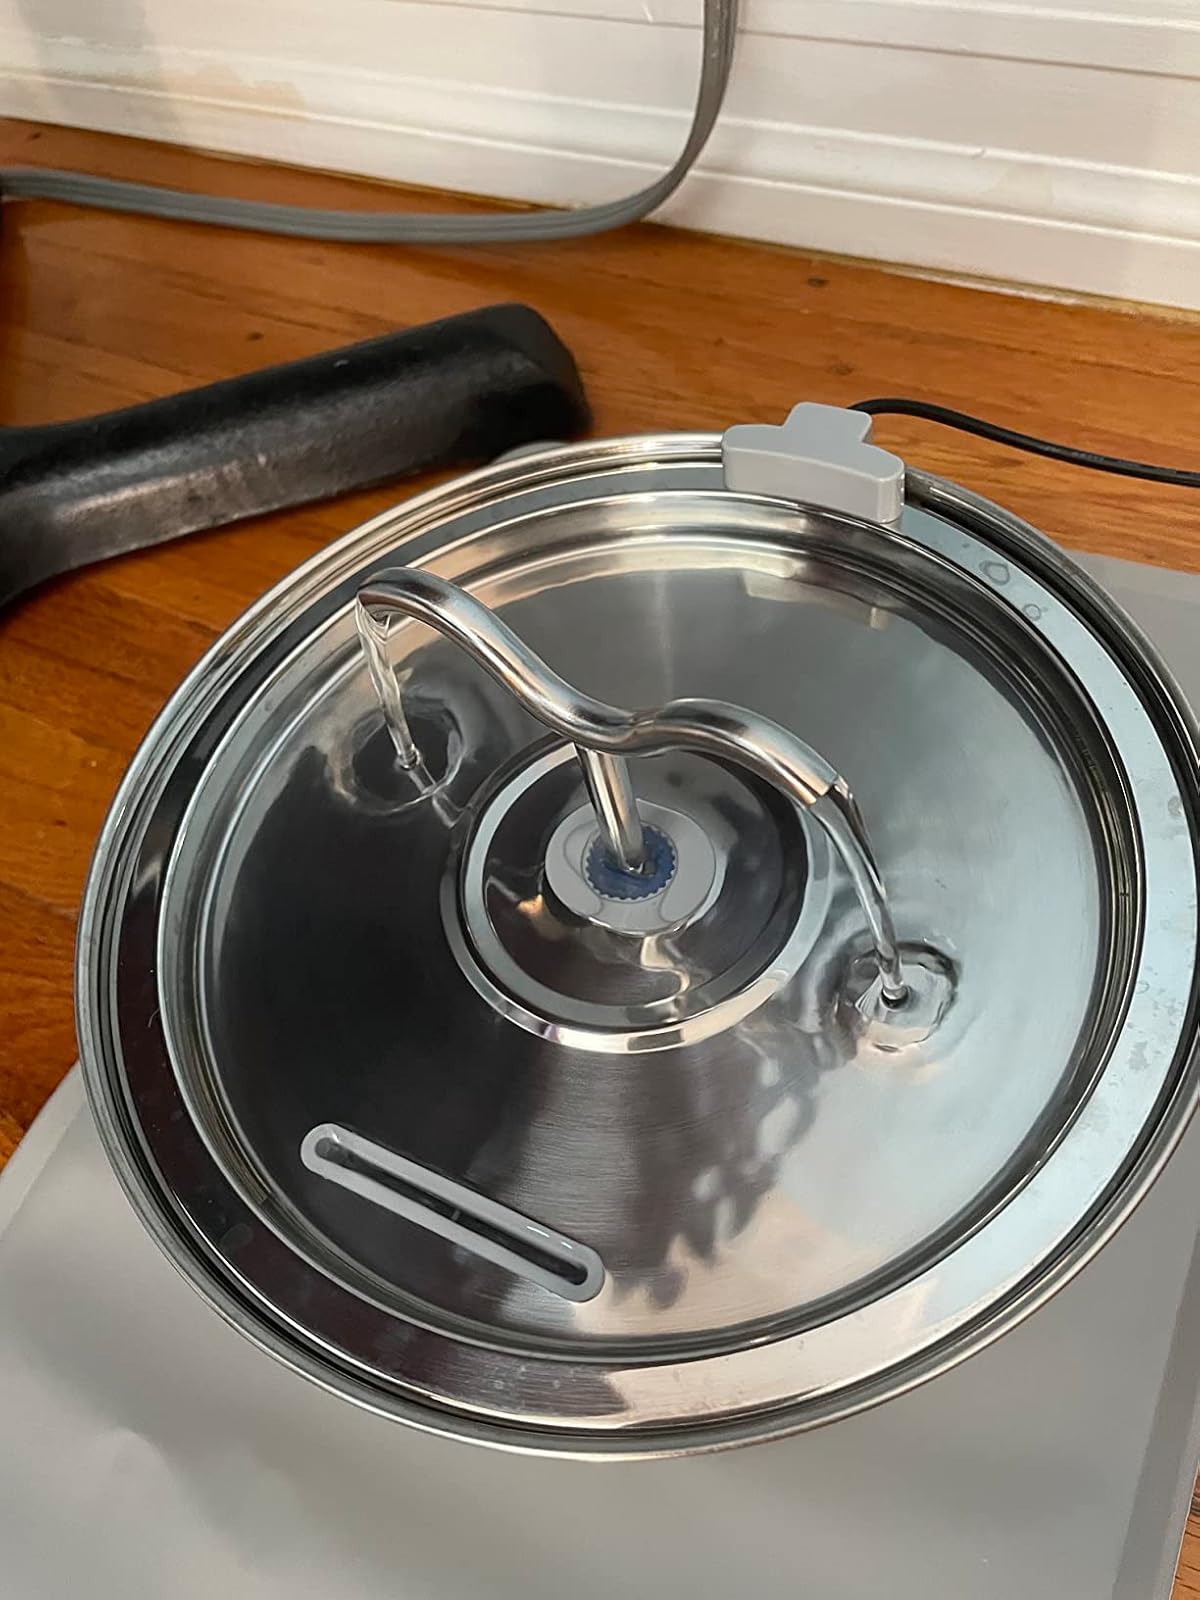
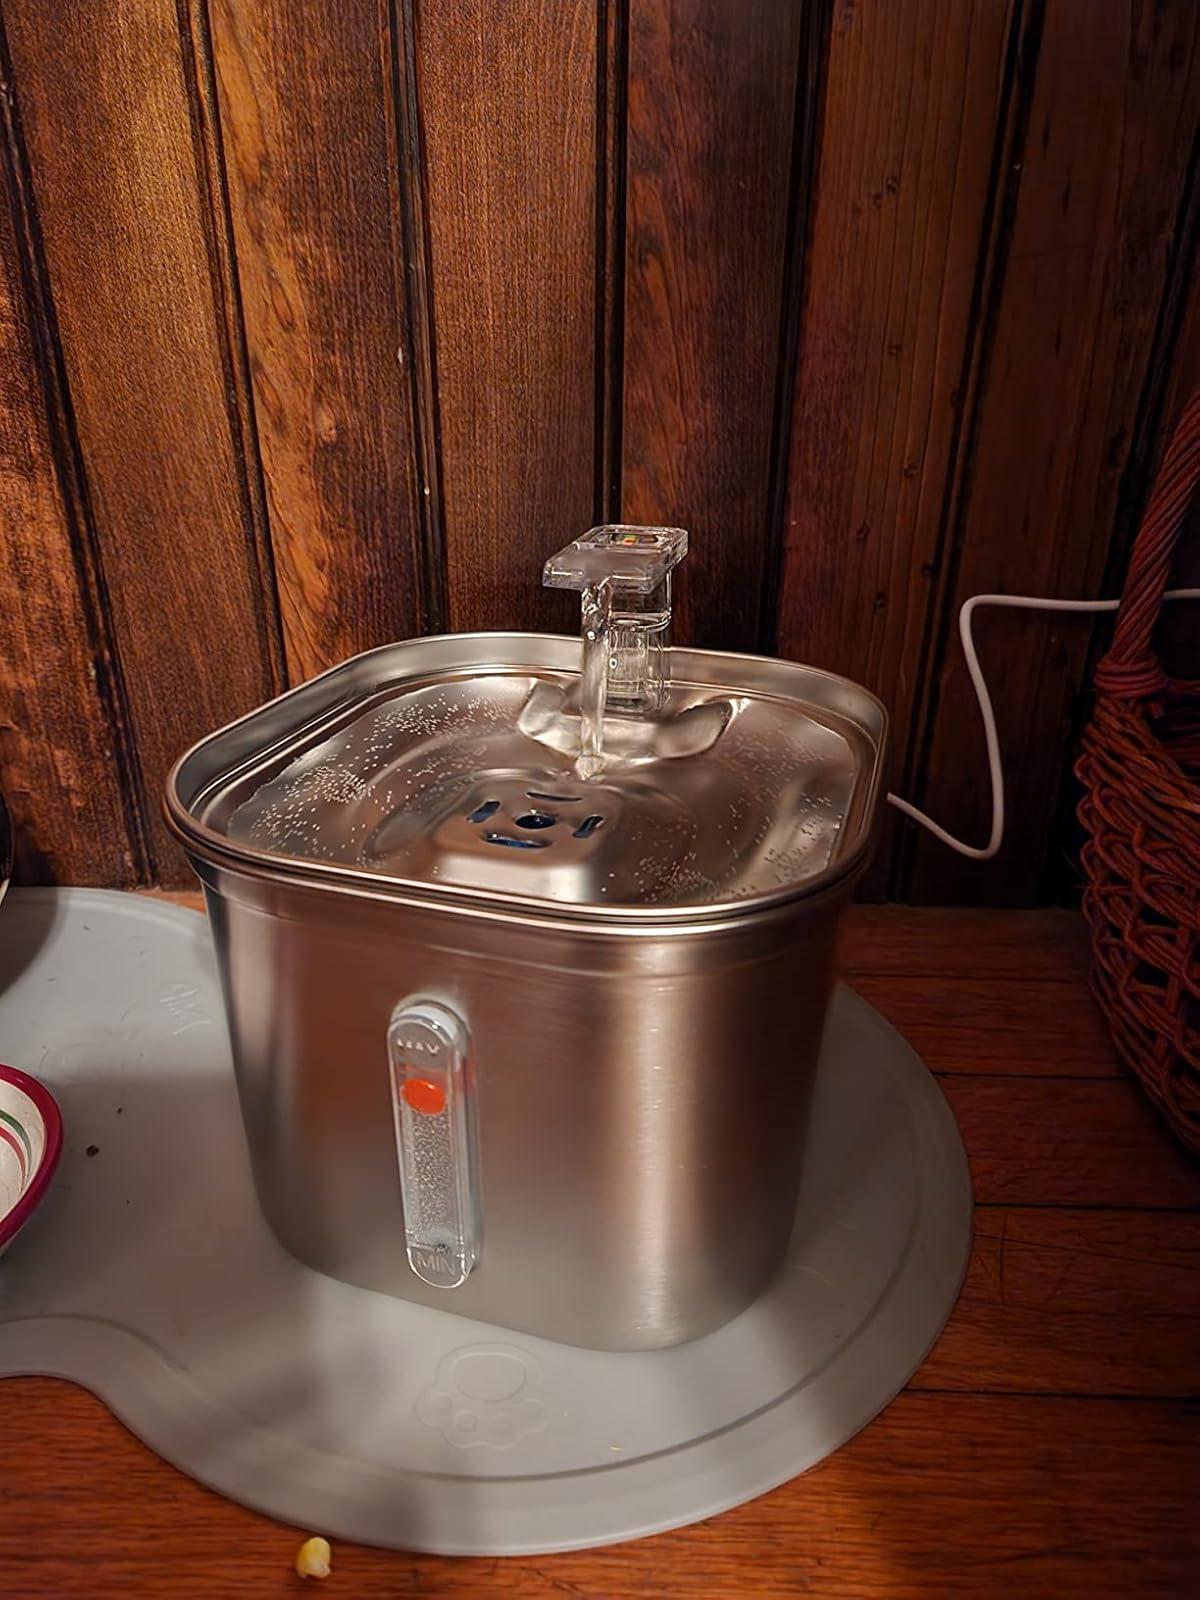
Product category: items_bowl
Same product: no